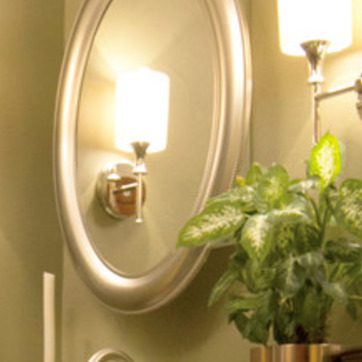
Material: mirror